Tunnel warfare

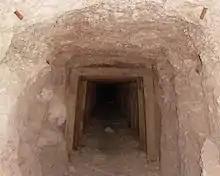
Example of a mine gallery with timber roof support

In 1864, during the Siege of Petersburg by the Union Army of the Potomac, a mine made of of gunpowder was set off approximately under Maj. Gen. Ambrose E. Burnside's IX Corps sector. The explosion blew a gap in the Confederate defenses of Petersburg, Virginia, creating a crater long, wide, and at least deep. The combat was accordingly known as the Battle of the Crater. From this propitious beginning, everything deteriorated rapidly for the Union attackers. Unit after unit charged into and around the crater, where soldiers milled in confusion. The Confederates quickly recovered and launched several counterattacks led by Brig. Gen. William Mahone. The breach was sealed off, and Union forces were repulsed with severe casualties. The horror of this engagement was portrayed in the Charles Frazier novel, and subsequent Anthony Minghella movie, "Cold Mountain".